Reign of Isabella II

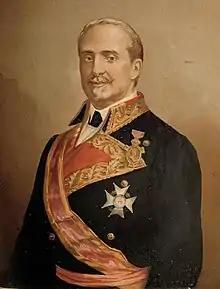
General O'Donnell played a leading role in the Vicalvarada that started the Progressive Biennium and was the architect of the governments of the Liberal Union.

Once appointed President of the Council of Ministers, O'Donnell restored the 1845 Constitution with an Additional Act with which he tried to attract liberal sectors. The struggles between the different moderate and liberal factions, and among themselves, continued in spite of everything. After the events of July, O'Donnell's weakness led the queen to change government again with Narváez on 12 October 1856. The instability continued and the queen offered the presidency to Bravo Murillo, who refused and General Francisco Armero took over the post for less than three months. On 14 January 1858 he was succeeded by Francisco Javier Istúriz.